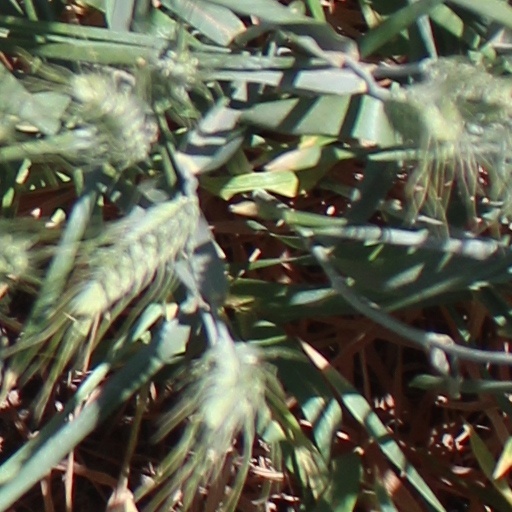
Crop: wheat